Museum of Science & Industry (Tampa)

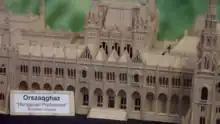
Toothpick sculpture made by Stan Munro on display in MOSI

Dinovations Lab is a Jurassic-themed exhibit about paleontology. It includes PaleoLab investigations, crawl-through challenges, dino-themed animation in Fossil Films, and an opportunity to touch actual dino poop.